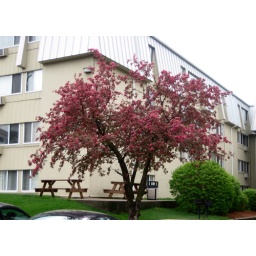
A tree behind my apartment building in Grand Rapids, Michigan